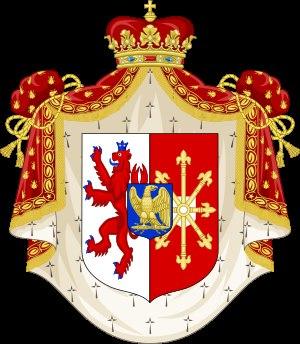
"Hermann Iᵉʳ ""Pusillus"" Comte Palatin de Lotharingie de la dynastie des Ezzonides ;